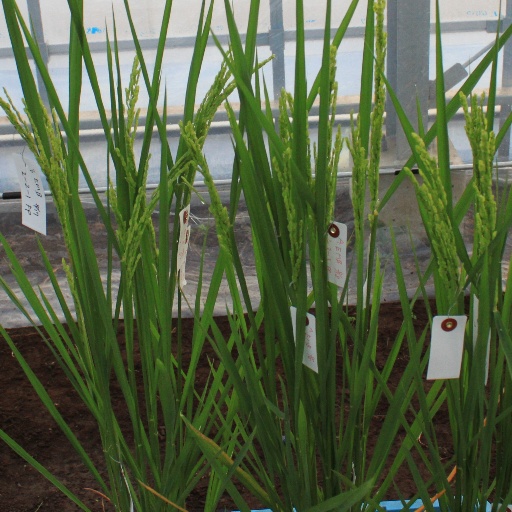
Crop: rice